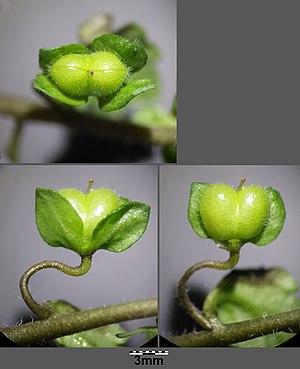
Veronica polita, appelée Véronique brillante, est une espèce de plantes de la famille des Plantaginacées. Elle est aussi nommée Véronique luisante ou Véronique polie.